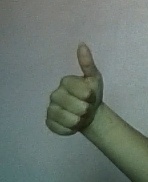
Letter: aleff